Tamara Jenkins

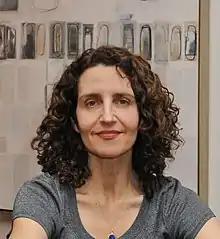
Jenkins in 2013

Tamara Jenkins (born May 2, 1962) is an American filmmaker and occasional actress. She is best known for her feature films "Slums of Beverly Hills" (1998), "Private Life" (2018), and "The Savages" (2007). She received an Academy Award for Best Original Screenplay nomination for the latter.